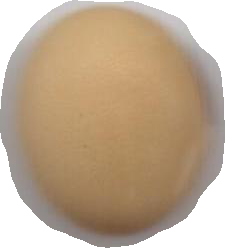
Variety: Anjasmoro